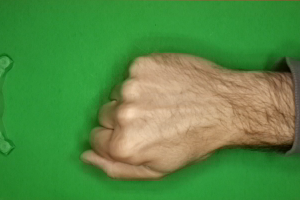
Label: rock